Francis Marion Smith House

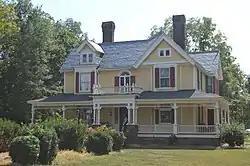
Facade

Francis Marion Smith House is a historic home located at Gibsonville, Guilford County, North Carolina.